The Ugly Dachshund

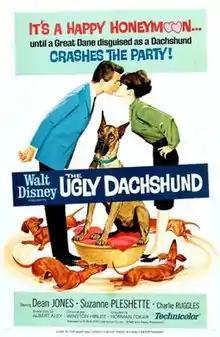
Theatrical release poster

The Ugly Dachshund is a 1966 American comedy film directed by Norman Tokar, written by Albert Aley, and starring Dean Jones and Suzanne Pleshette in a story about a Great Dane who believes he is a dachshund. Produced by Walt Disney Productions, the film was based on a 1938 novel by Gladys Bronwyn Stern. It was one of several light-hearted comedies produced by the Disney Studios during the 1960s. The animated featurette "Winnie the Pooh and the Honey Tree", directed by Wolfgang Reitherman, was attached to the film in theatrical showings.